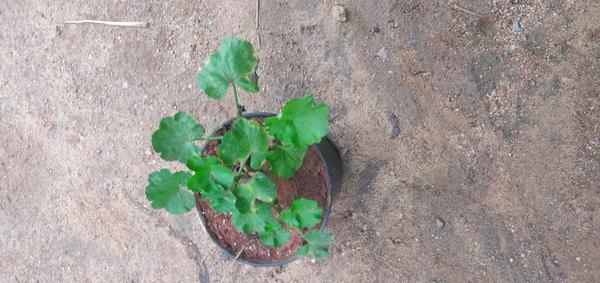
Plant: Geranium